O Antiphons

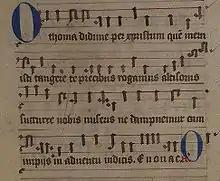
The added post-Christmas O antiphon 'O Thoma Didyme'

A number of other antiphons were found in various medieval breviaries.